Marianne Brandt (contralto)

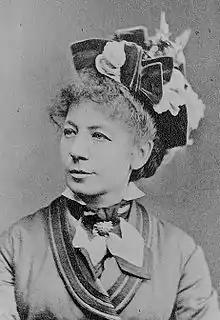
Marianne Brandt, between 1880 and 1890

Marianne Brandt (12 September 1842 – 9 July 1921) was an Austrian operatic singer with an international reputation.